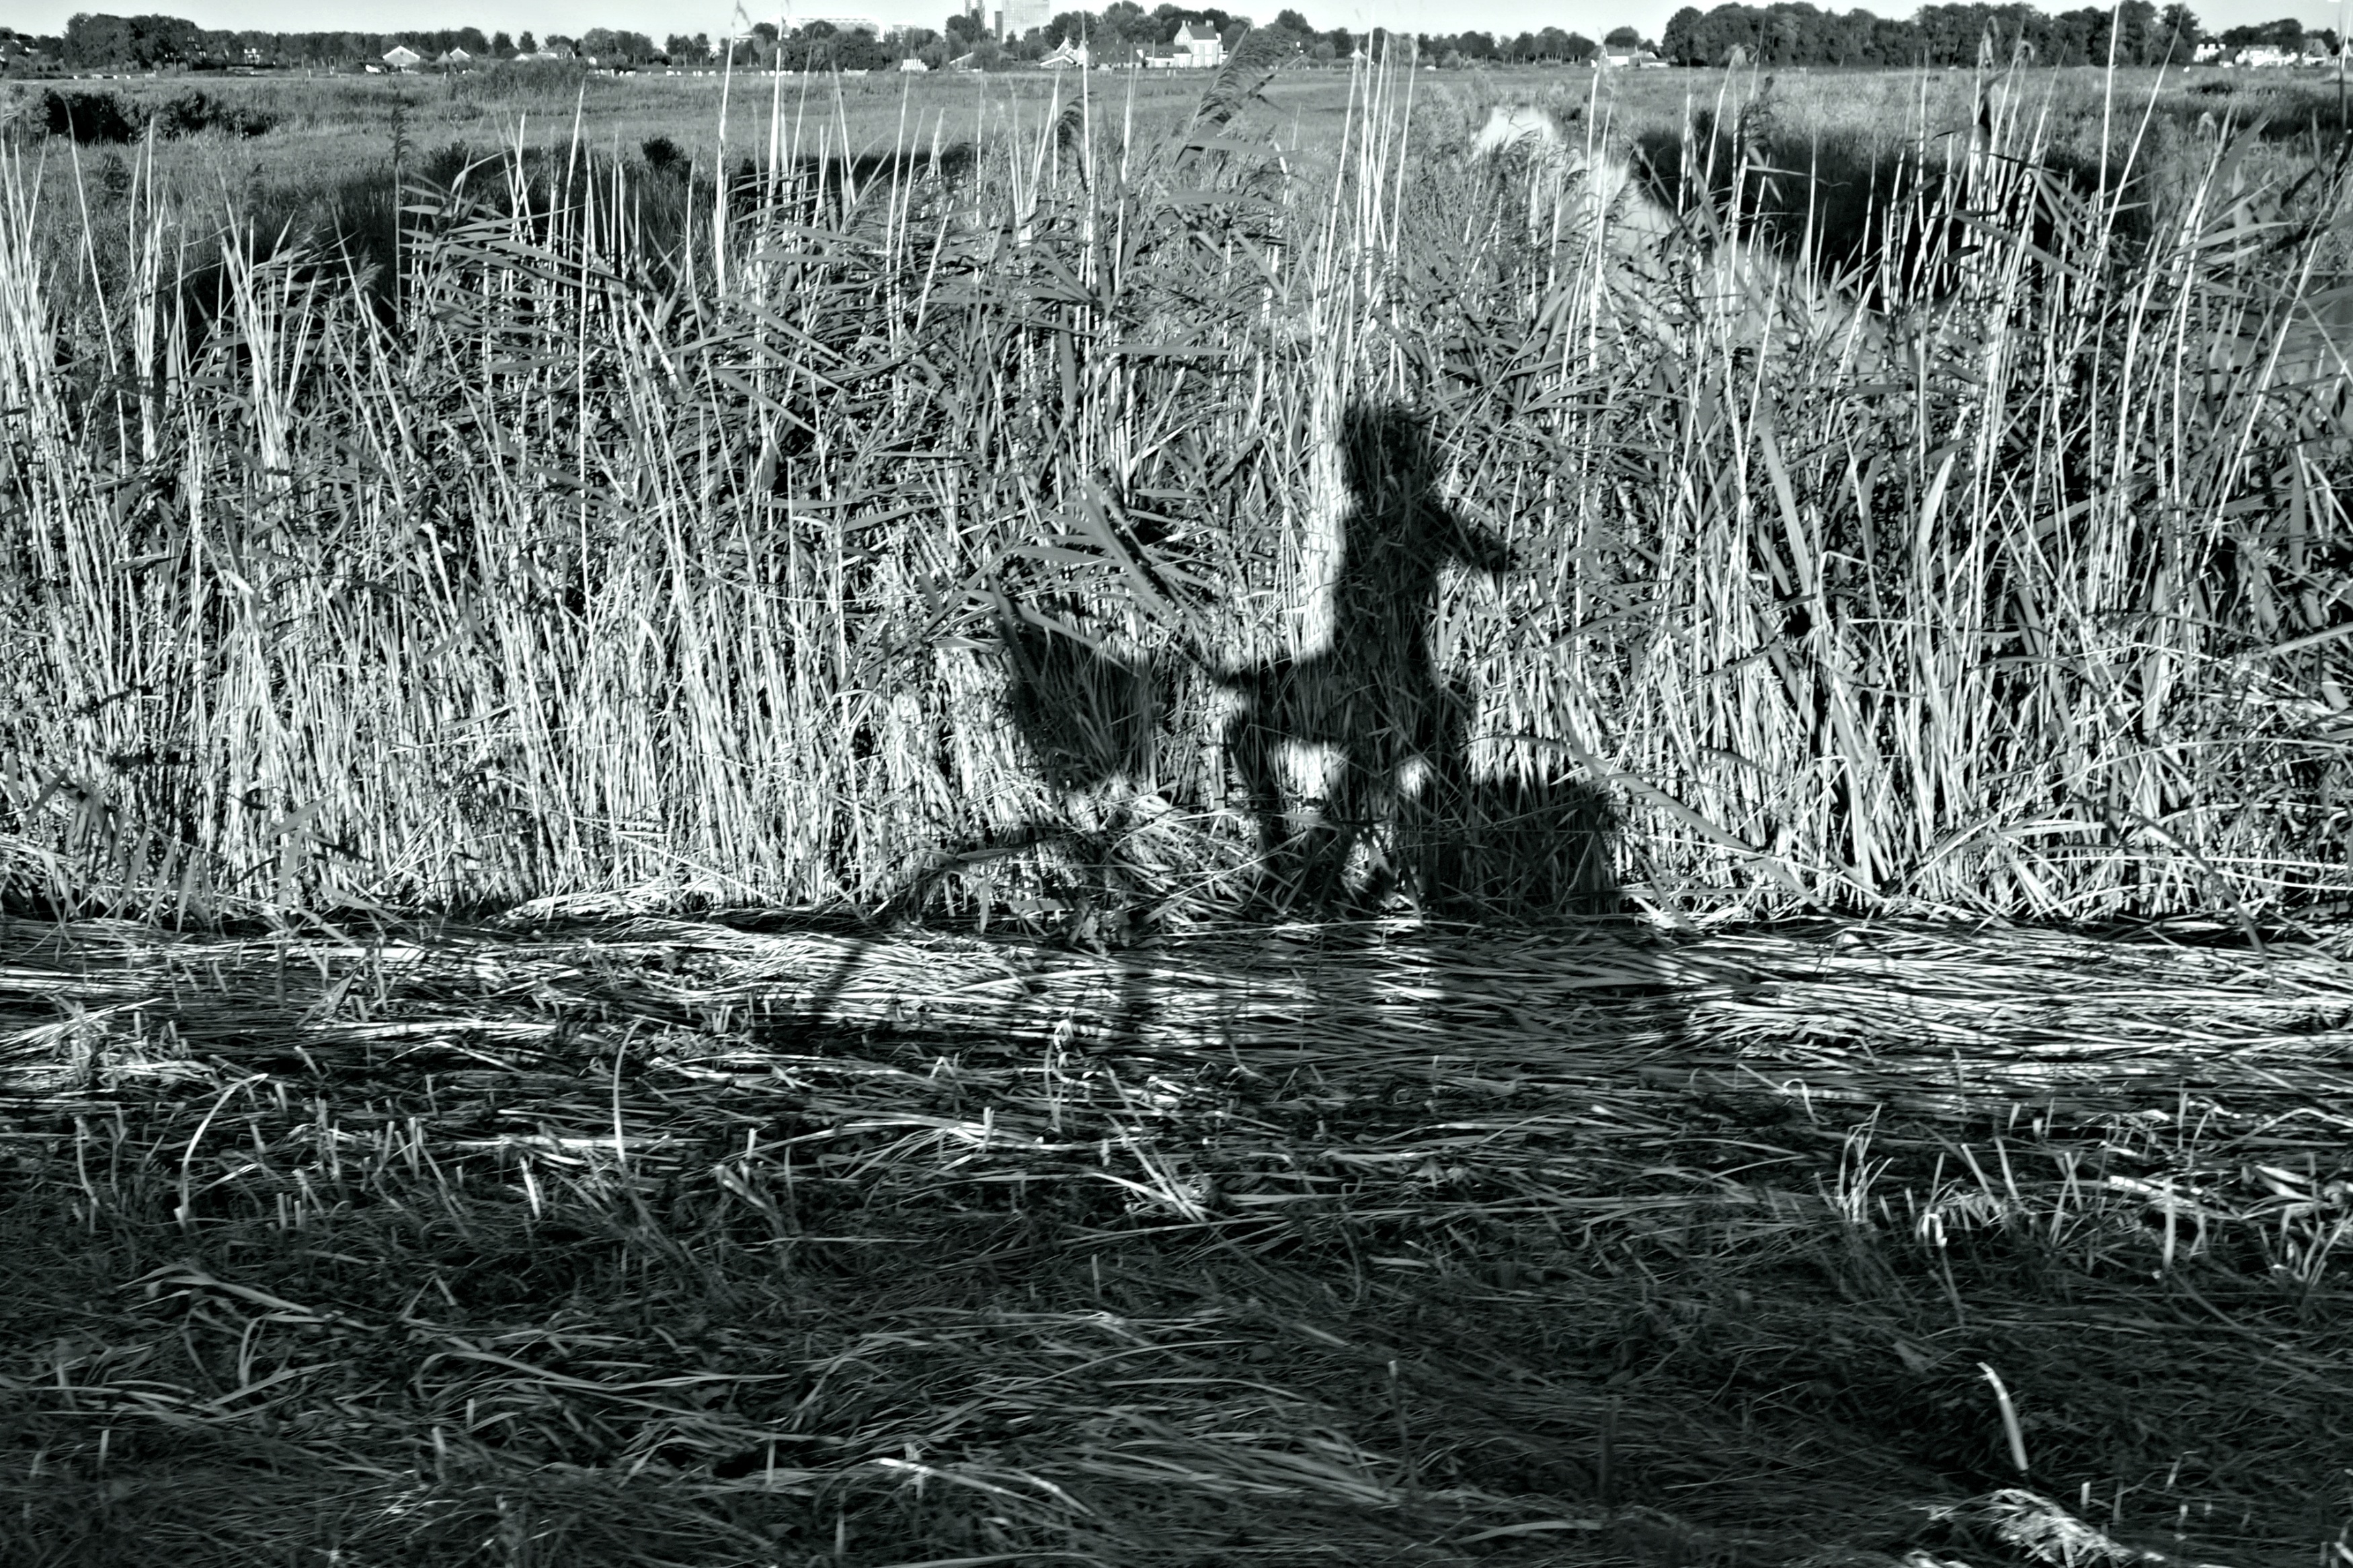
tree, swamp, wilderness, winter, black and white, skyline, bicycle, cyclist, shadow, contrast, monochrome, biking, wetland, reeds, monochrome photography, shadow of someone riding a bike, bw photograph